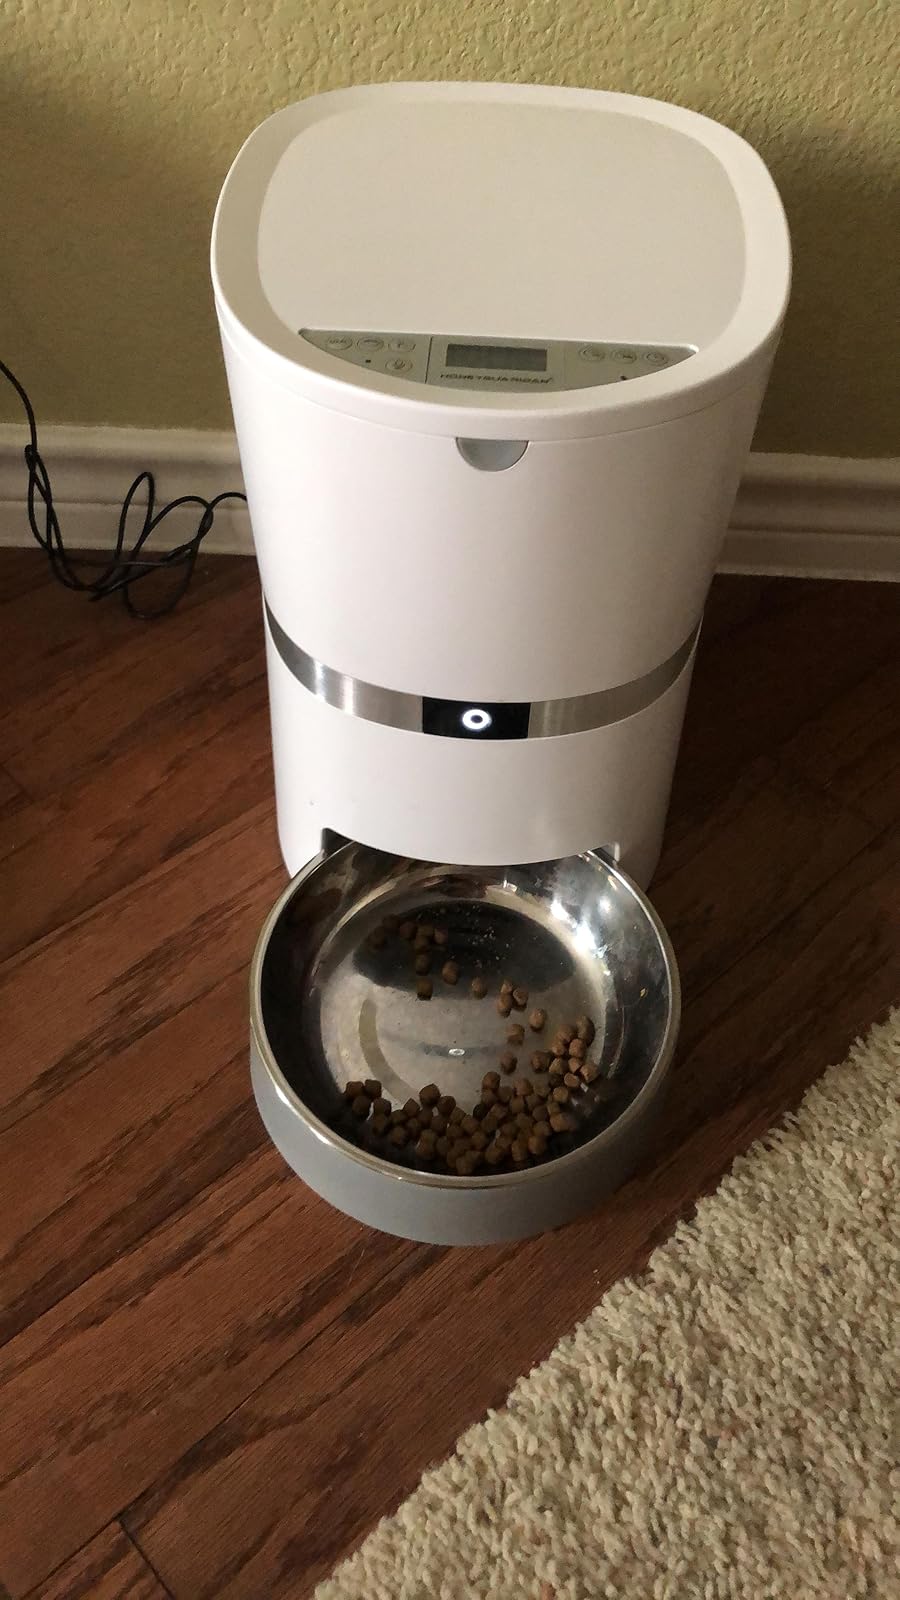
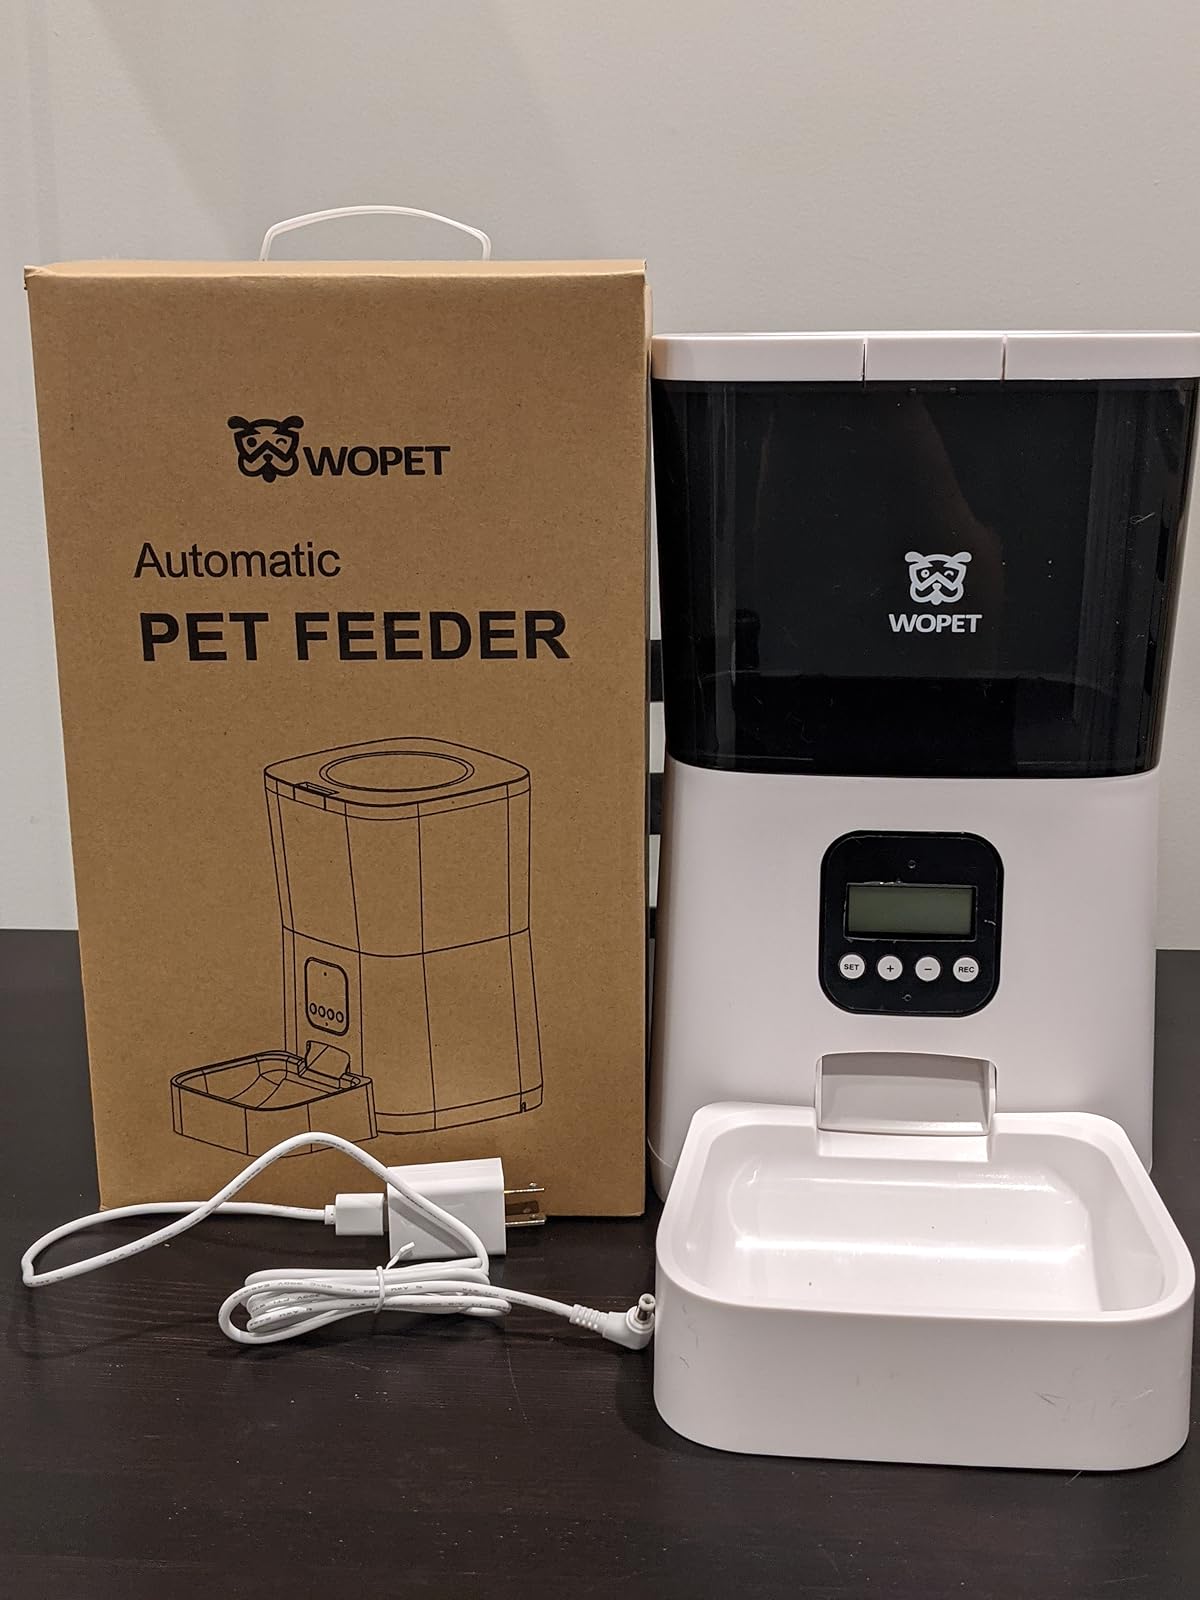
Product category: items_feeder
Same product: no